Dick Kallman

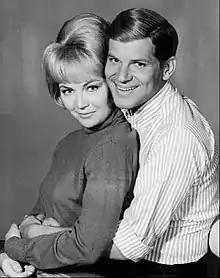
Kallman (right) with Linda Foster in "Hank", 1965

Kallman was born in Brooklyn in New York City, into wealth. His father, Alvan Kallman, a former barnstorming pilot, was owner of the Savoy-Plaza Hotel in New York City, The Balsams Grand Resort Hotel in New Hampshire, and the St. Johns Hotel in Havana. Kallman's mother, Zara Whitman Kallman, had been a Broadway actress.